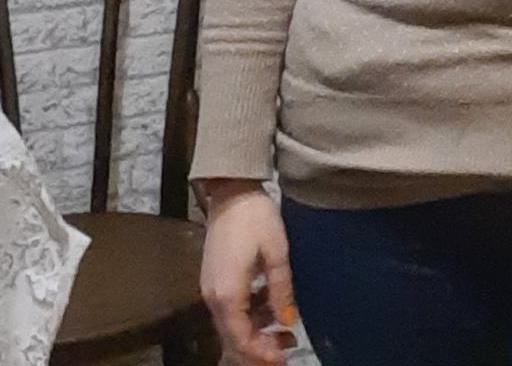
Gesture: no_gesture